List of solar eclipses visible from the United States

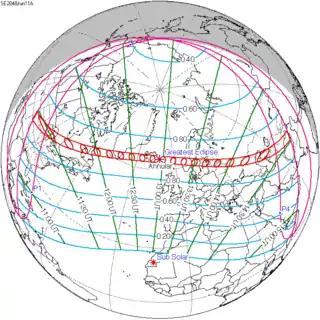
The path of the next annular solar eclipse to cross Wisconsin on June 11, 2048.

From 1900 to 2100, the state of New Mexico will have recorded a total of 90 solar eclipses, five of which are annular eclipses and one of which is a total eclipse. Four of the annular solar eclipses occurred on November 22, 1919; May 10, 1994; May 20, 2012; and October 14, 2023, respectively, and the remaining one will occur on November 15, 2077. The one total solar eclipse will occur on August 12, 2045.